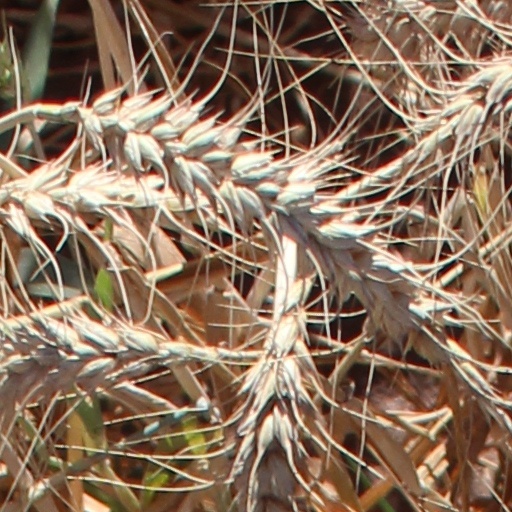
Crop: wheat